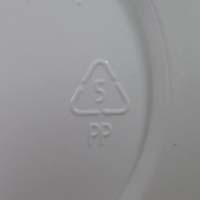
Plastic recycling code class: 5_polypropylene_PP